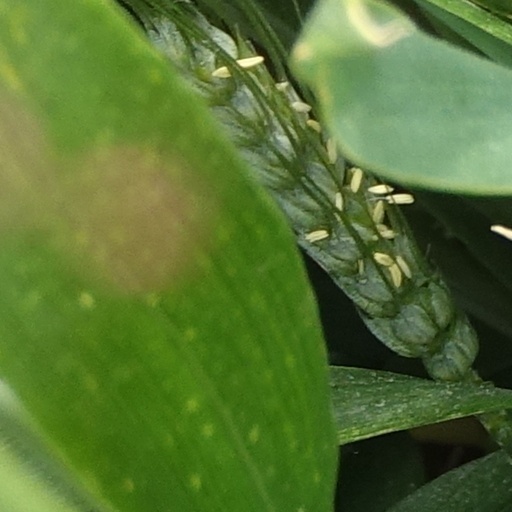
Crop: wheat